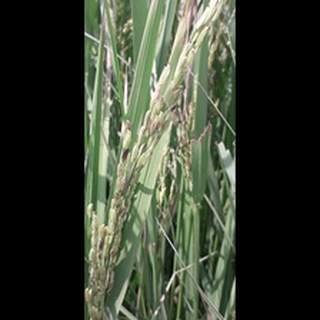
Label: diseased_rice